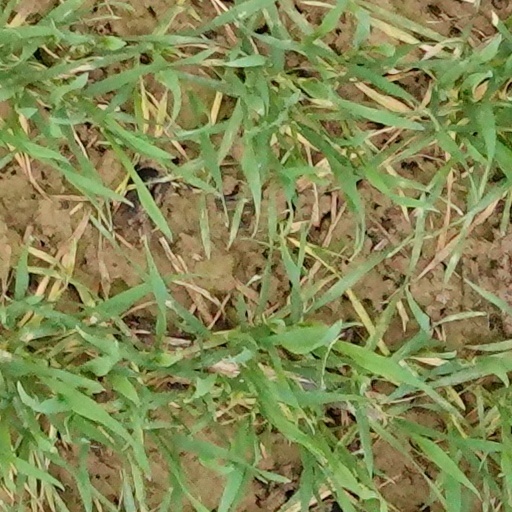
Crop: wheat